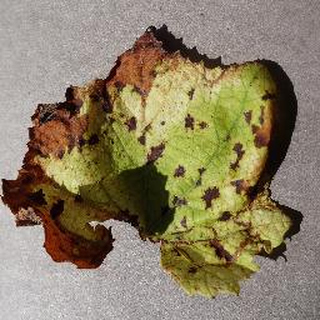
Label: grape_leaf_blight